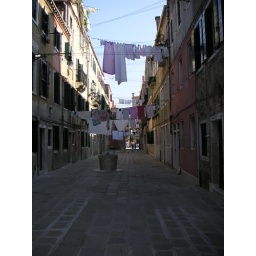
Very italian it felt, walking in this alley with the clothes out to dry